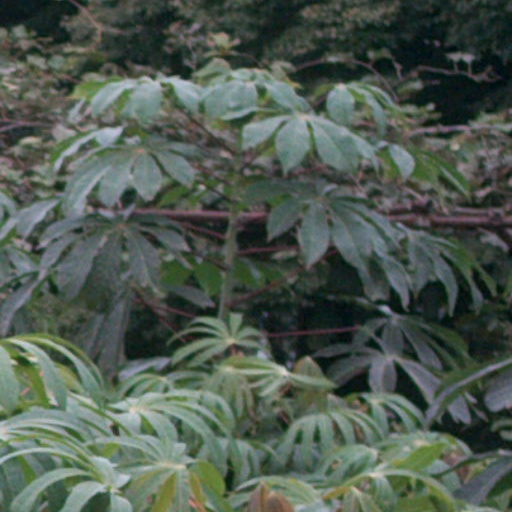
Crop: cassava